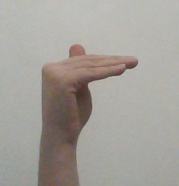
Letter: khaa